Roads & Traffic Authority

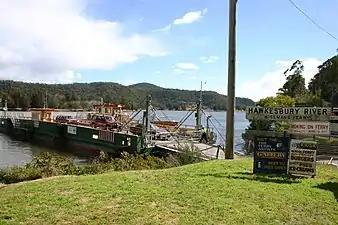
Wisemans Ferry

The RTA was responsible for the provision of several car ferries, all of which were toll-free, including: